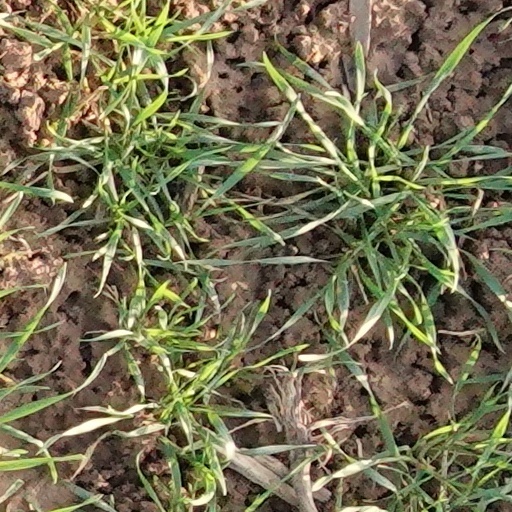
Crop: wheat